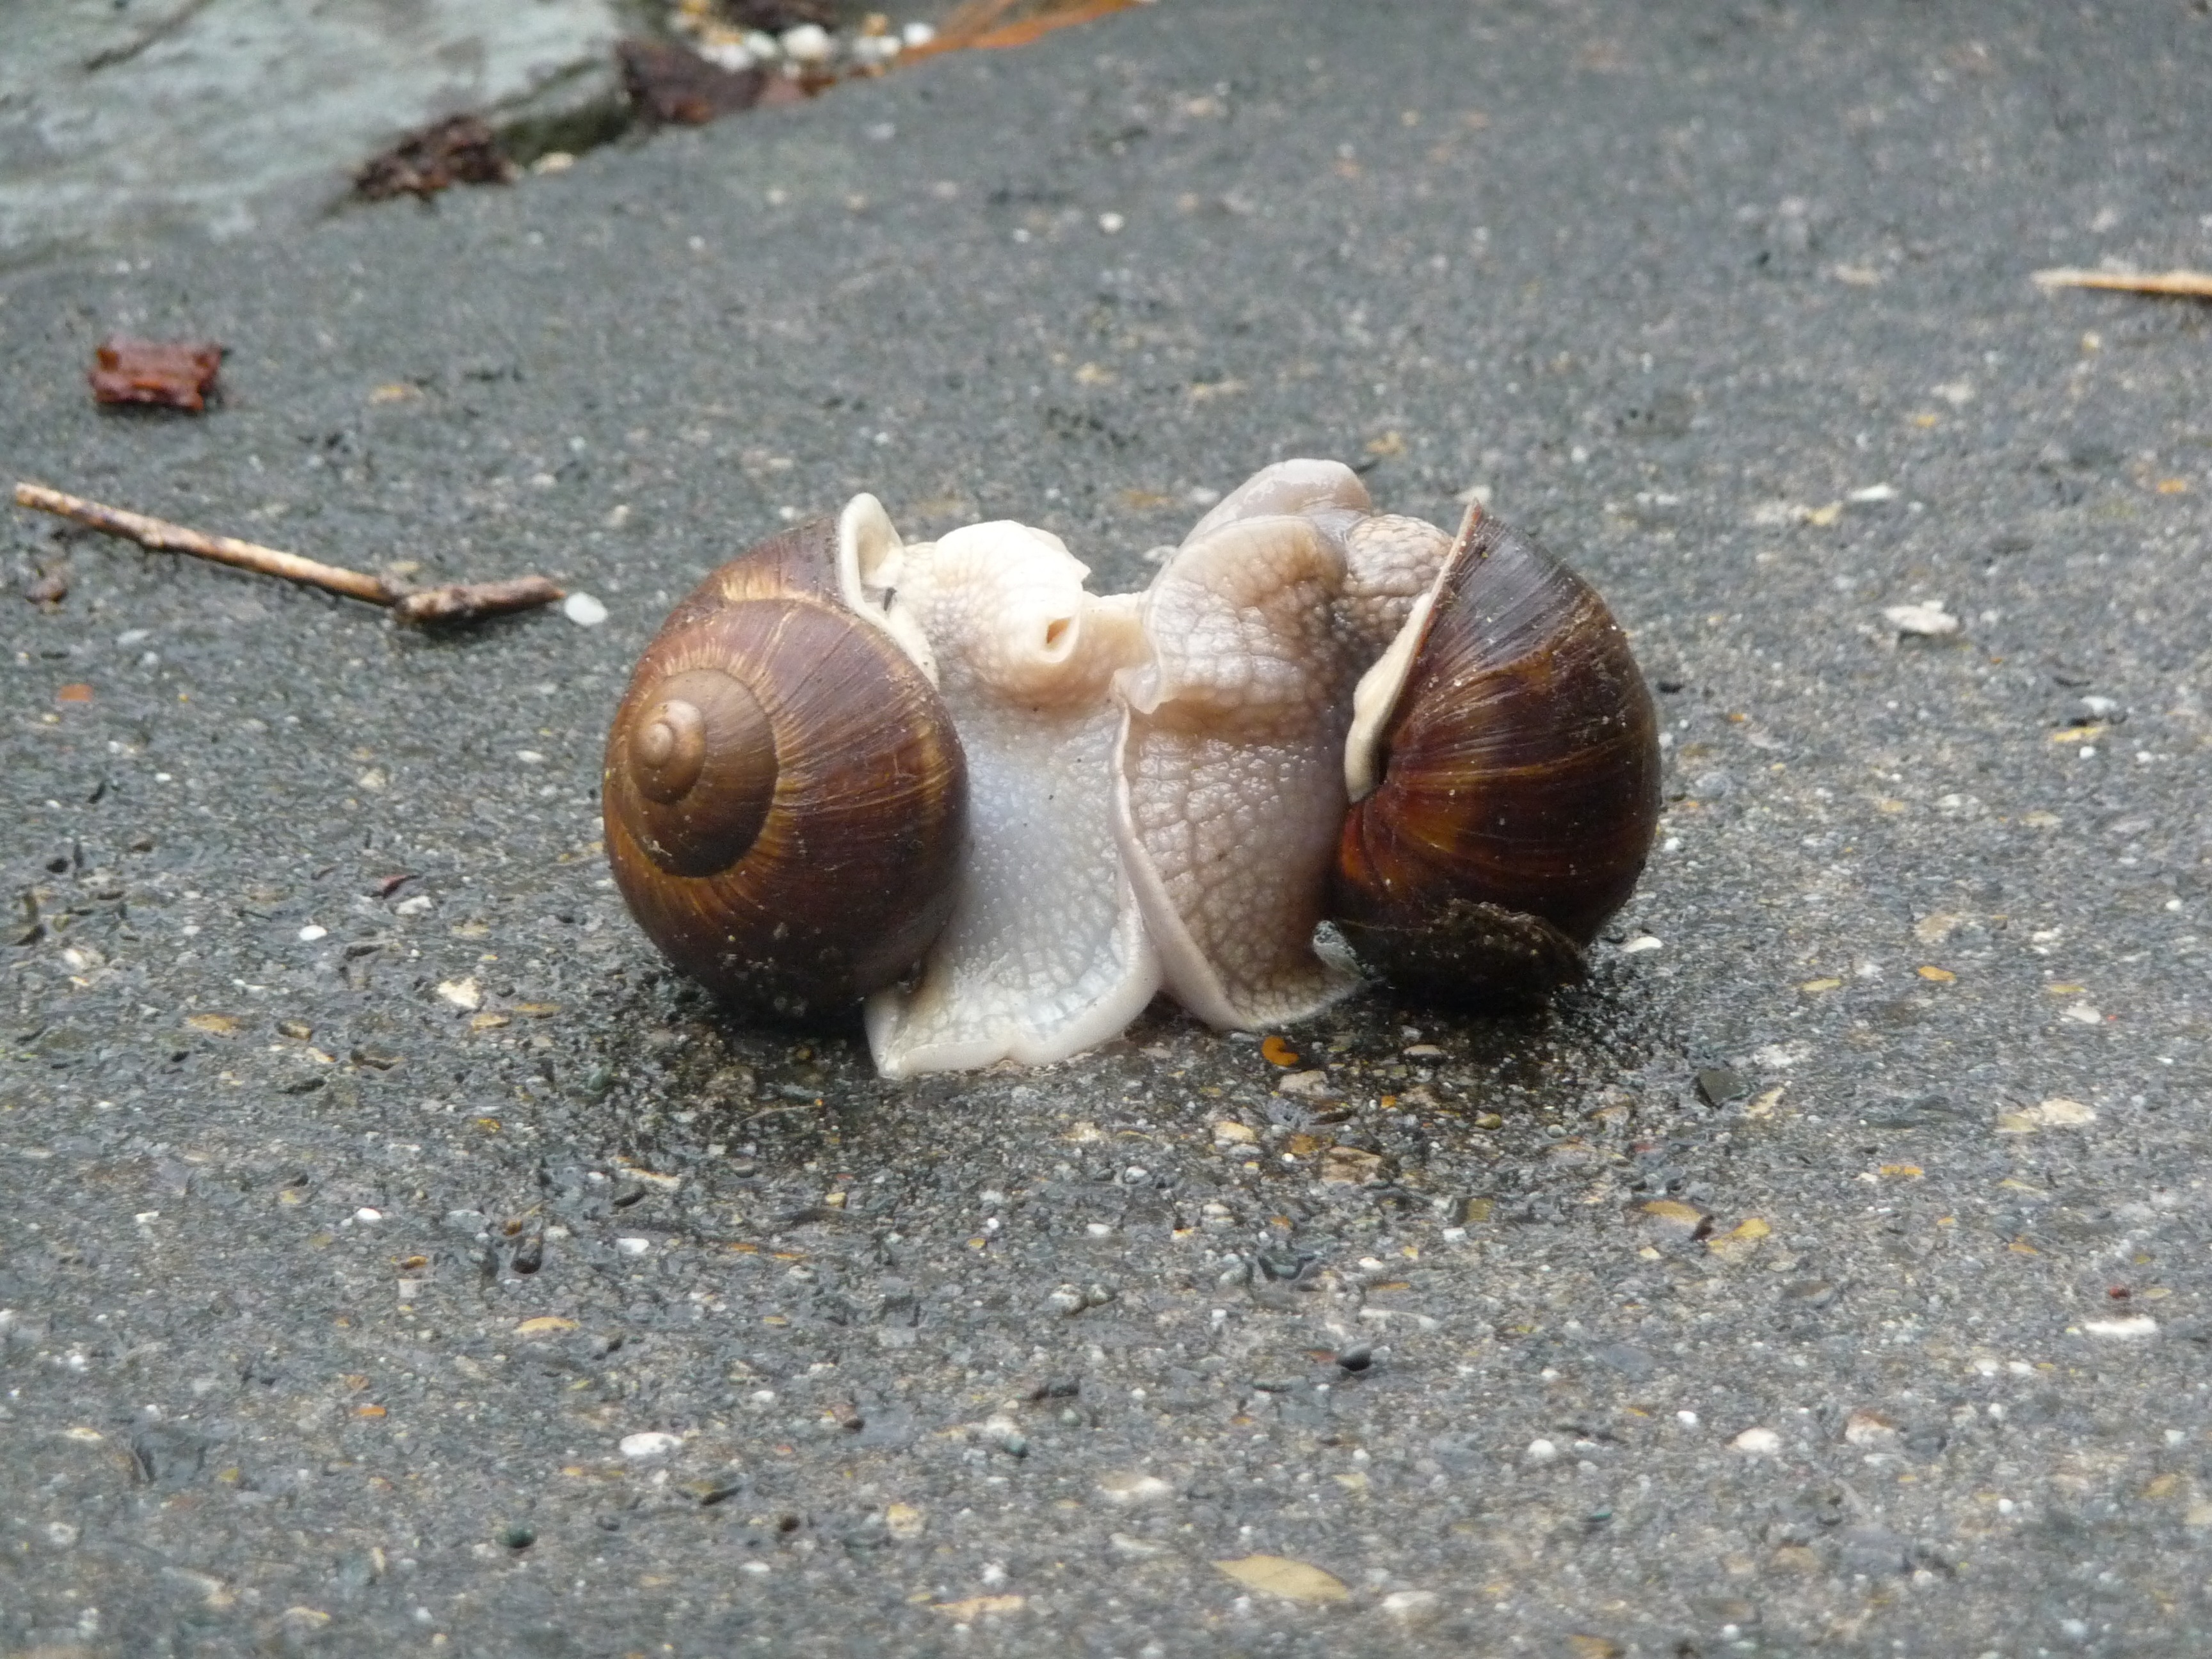
love, fauna, invertebrate, seashell, snail, slow, escargot, molluscs, snails, sex, schnecken, escargots, snuggle, pairing, sea snail, snails and slugs